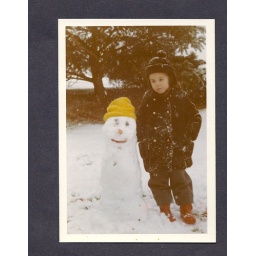
Bright, Mary Louise in snow with brown knit hat (1)